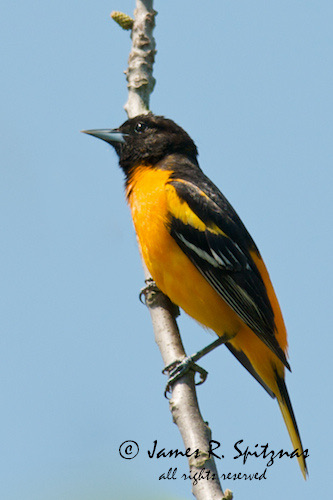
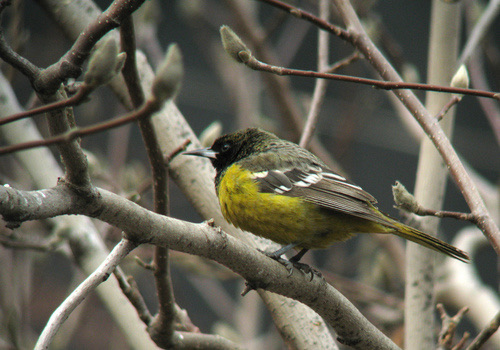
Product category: misc
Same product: yes